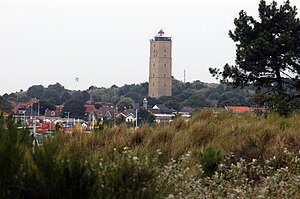
Brandaris / Galleri
Brandaris er en fyr på Terschelling, og også den ældste fyrtårn i Nederlandene.